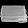
Label: Bag